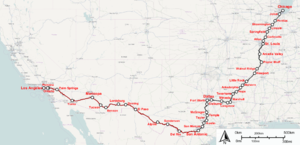
Le Texas Eagle est un train des États-Unis qui relie Chicago à Los Angeles.